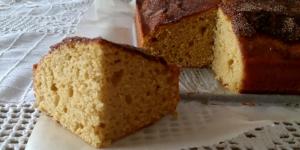
coca de llanda de calabaza